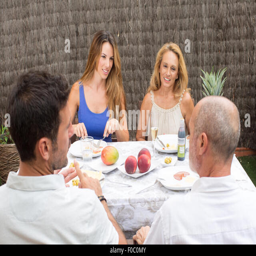
happy family with adults having food outside in the garden